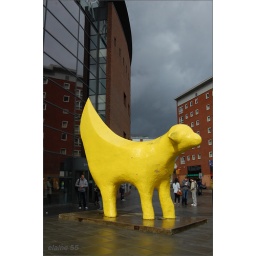
Storm clouds in the background ,make the yellow stand out of the Superlambanana in Tithebarn St Liverpool .